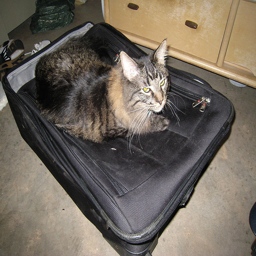
A cat sitting on top of a suitcase.
The cat is sitting on top of the black suitcase.
A fat kitty sitting in a black suit case
a cat laying on top of a black piece of luggage.
A cat is resting on top of a black suitcase.